Apia

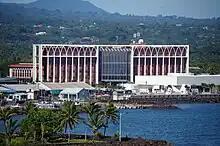
Tui Atua Tupua Tamasese Efi government building.

Apia was originally a small village (the 1800 population was 304), from which the country's capital took its name. Apia Village still exists within the larger modern capital of Apia, which has grown into a sprawling urban area that encompasses many villages. Like every other settlement in the country, Apia Village has its own "matai" (leaders) and "fa'alupega" (genealogy and customary greetings) according to fa'a Samoa.